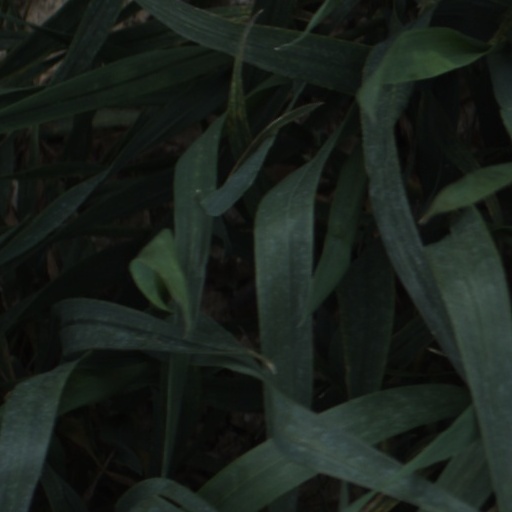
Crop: wheat